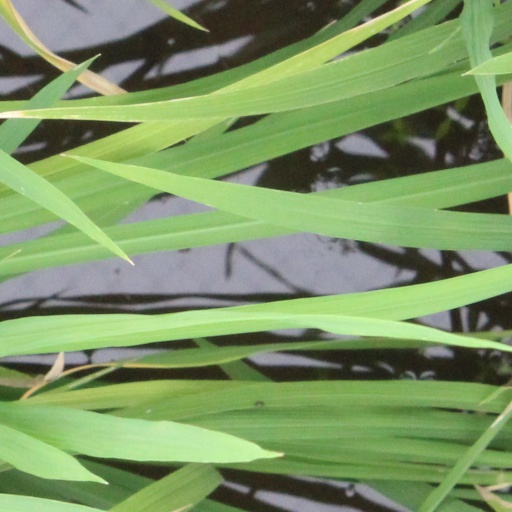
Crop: rice